Yoo Hwe-seung

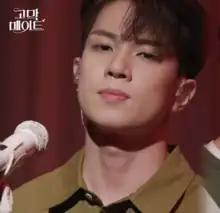
Yoo in June 2021

Yoo Hwe-seung (born February 28, 1995) is a South Korean singer and musical theatre actor known for his work as a vocalist of the South Korean band N.Flying.